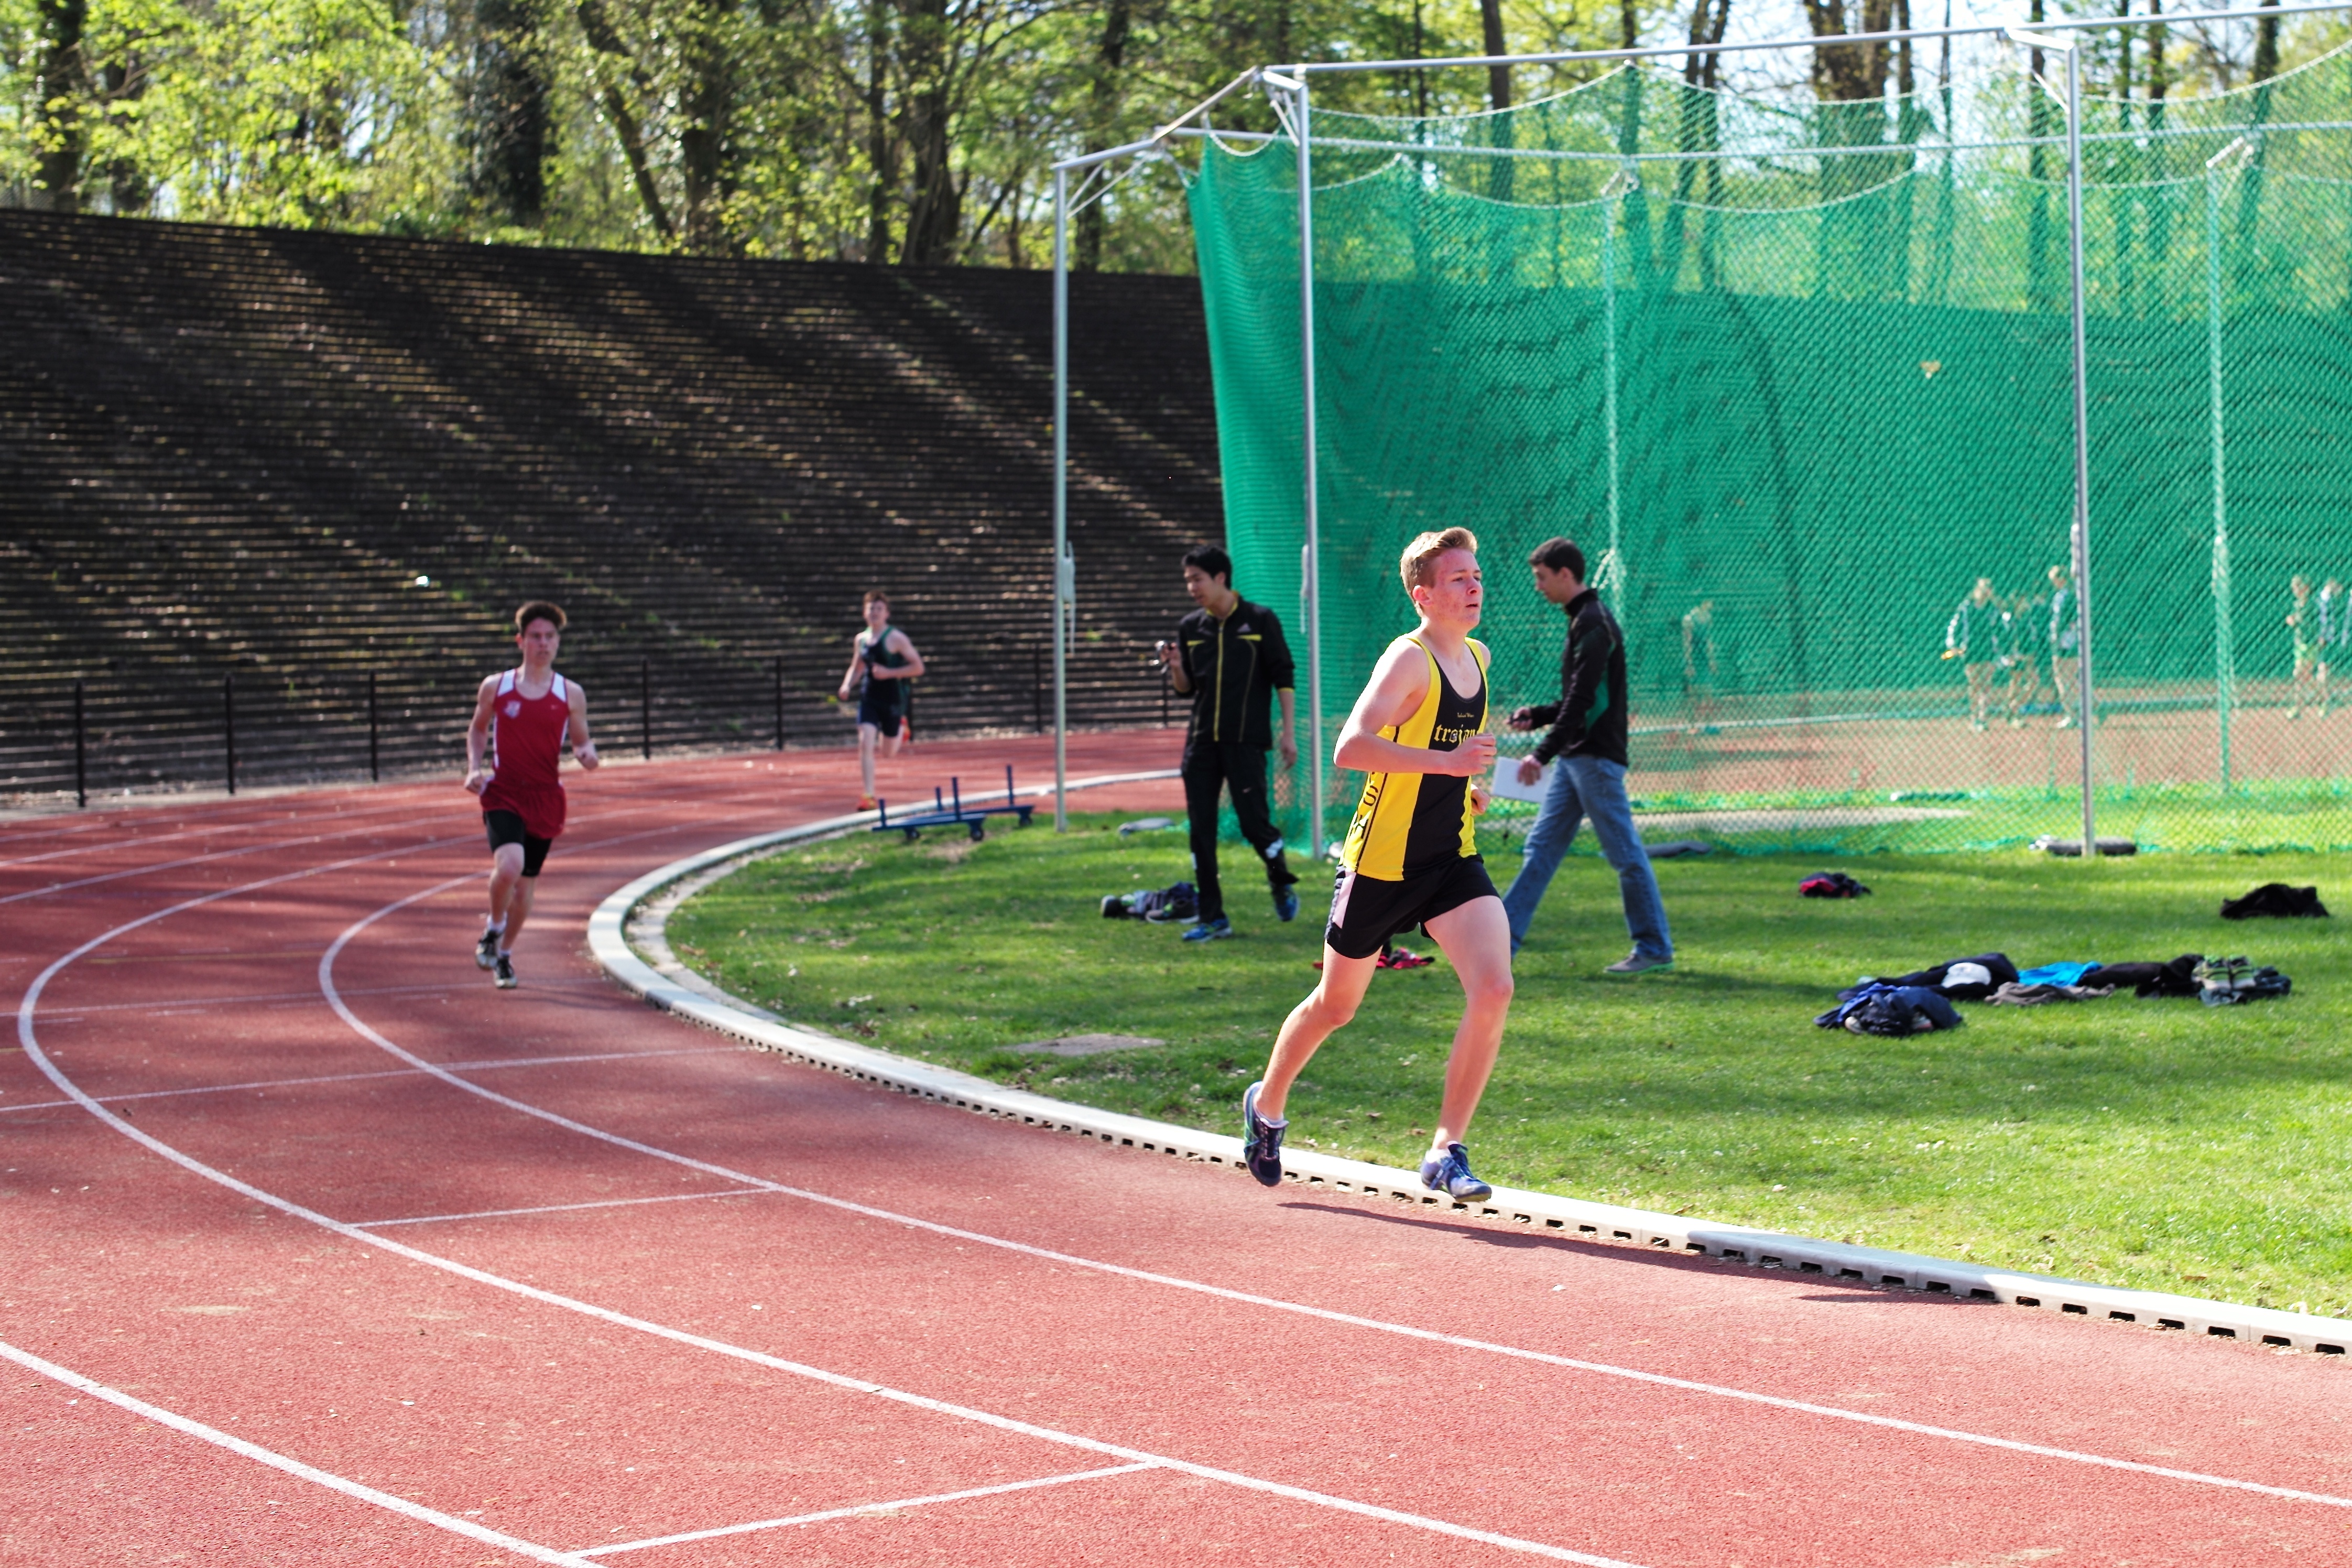
girl, track, sport, boy, running, run, runner, ash, stadium, competition, sports, highschool, varsity, athletics, meet, sprint, trackfield, sport venue, human action, track and field athletics